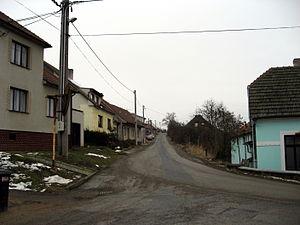
Rozdrojovice est une commune du district de Brno-Campagne, dans la région de Moravie-du-Sud, en République tchèque. Sa population s'élevait à 993 habitants en 2017.